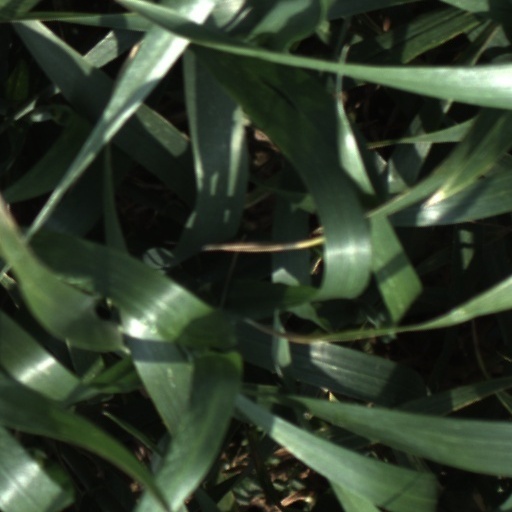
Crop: wheat